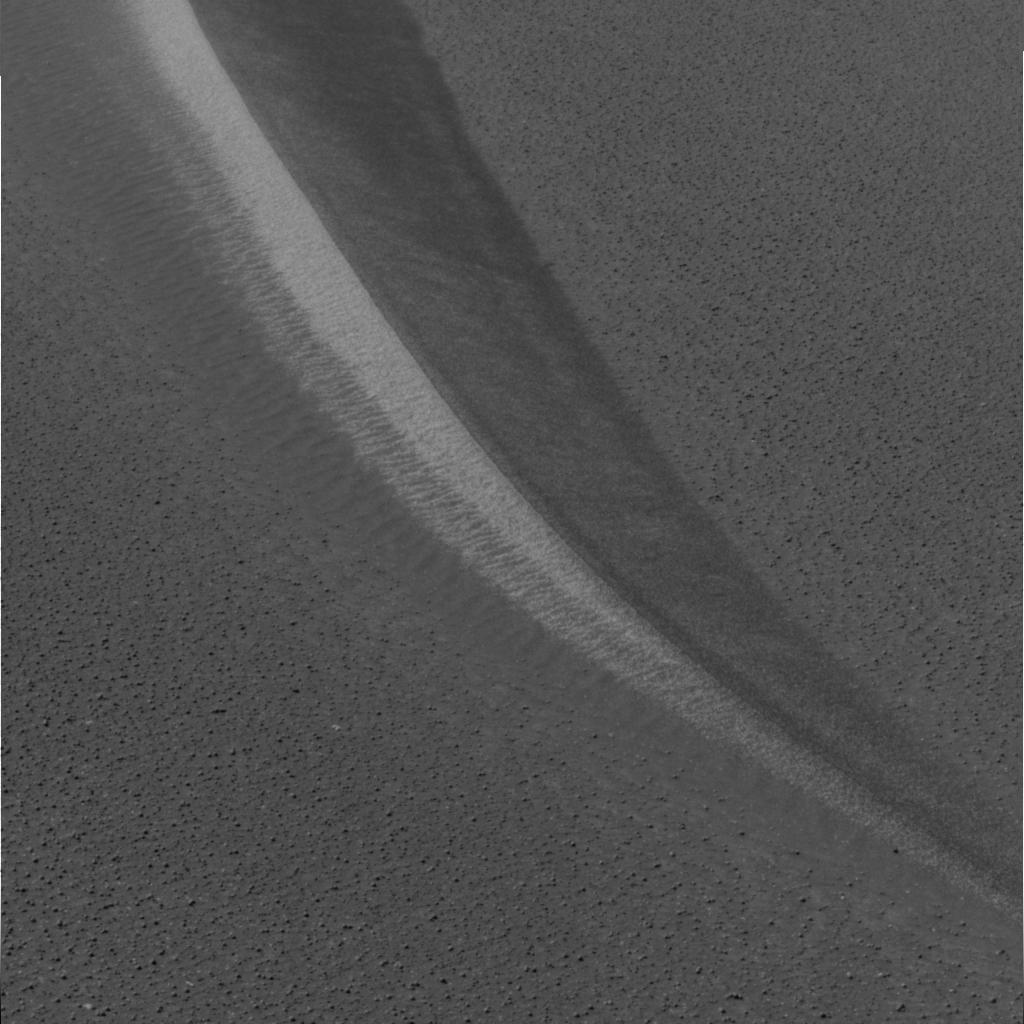
Surface features visible: Dunes/Ripples, Soil, Spherules, Nearby Surface